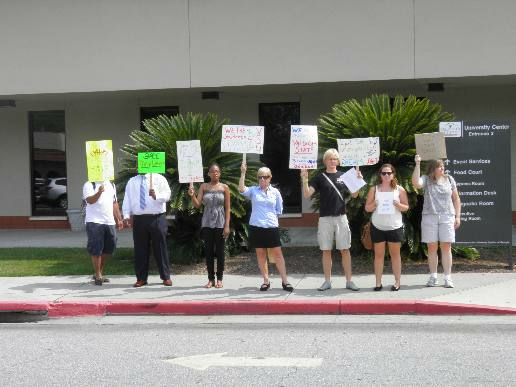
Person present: Yes